Battle of Osan

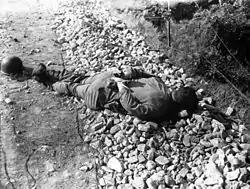
A soldier's body lying on the ground with his hands tied behind his back. Picture taken July 10, 1950.

Three more tanks were sighted advancing from the north at around 11:00. Behind them were a column of trucks long, carrying two full infantry regiments; the 16th Infantry Regiment; and the 18th Infantry Regiment of the North Korean 4th Infantry Division, which amounted to almost 5,000 troops under the command of Major General Lee Kwon Mu, which were advancing from Seoul. The column apparently was not in communication with the tanks that had preceded it, and the North Korean infantry was not aware of the Americans' presence.